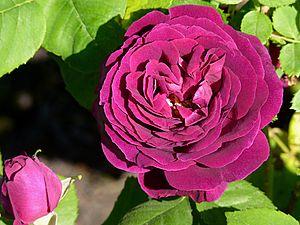
Rosa 'Souvenir du Docteur Jamain' (Lacharme, 1865), dans la roseraie internationale de Courtrai, Belgique.
'Souvenir du Docteur Jamain' est un cultivar de rosier grimpant appartenant à la classe des roses anciennes et des hybrides remontants obtenu par le rosiériste français François Lacharme en 1865. Il est dédié à un amateur de roses, frère de l'horticulteur parisien Hippolyte Jamain.
Les rosiers hybrides remontants font partie des premiers rosiers créés en Europe dans le but d'améliorer leur remontance. Les rosiers de Portland, de Noisette et rosier thé avaient lancé cette tendance dès le début du XIXᵉ siècle.
'François Lacharme', né le 23 janvier 1817 à Saint-Didier-sur-Chalaronne dans l'Ain et mort le 5 novembre 1887 à Lyon, est un rosiériste français parmi les plus fameux du XIXe siècle. Ses nombreuses obtentions portent essentiellement sur les rosiers de Noisette, les rosiers Bourbon et les premiers hybrides remontants. Ses roses étaient présentes dans les catalogues d'Europe entière, alors que Lyon était reconnue comme un grand foyer de création de roses.